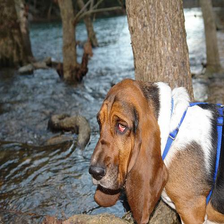
Species: dog
Breed: basset hound